Bronco All Terrain Tracked Carrier

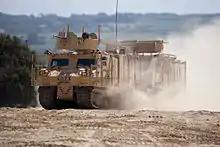
A British Warthog with 50 BMG M2 Browning turret on trial at Bovington Camp.

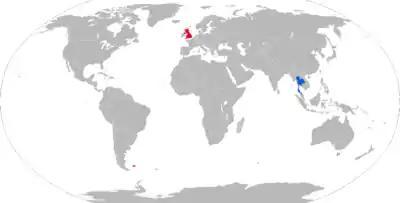
Operators:

In December 2008, ST Kinetics was awarded a £150 million single source contract by the British Ministry of Defence for over 100 Bronco All Terrain Tracked Carriers for use in Afghanistan under an Urgent Operational Requirement (UOR). The vehicles, known as Warthog in British service, supplemented the similar BvS 10 Viking vehicles operating in southern Afghanistan by the British military, and was procured as part of a £700 million package announced by Defence Secretary John Hutton. Deliveries began in the third quarter of 2009 and finished in 2010. The first vehicles arrived in Afghanistan in mid-2010.